Lower Slaughter

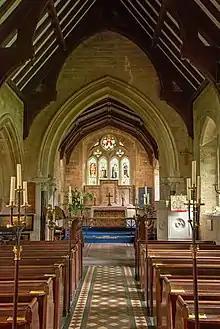
Interior of St Mary's

The 13th-century Anglican parish church, Grade II listed, is dedicated to St Mary the Virgin. Much of the current structure was built in 1867, based on plans by architect Benjamin Ferrey.